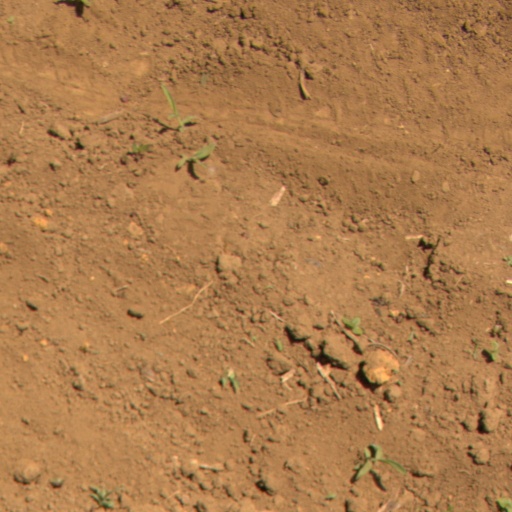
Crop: Jerusalem artichoke